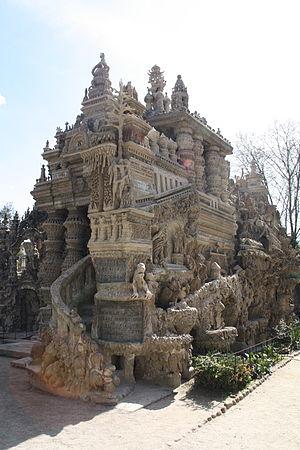
Le Palais idéal du facteur Ferdinand Cheval à Hauterives en France.
Jean-Michel Chesné, né à Paris en 1959, vit et travaille à Malakoff. Autodidacte, il est tout à la fois graphiste, peintre, sculpteur, mosaïste. Il exerce ces diverses activités depuis le début des années 1980.